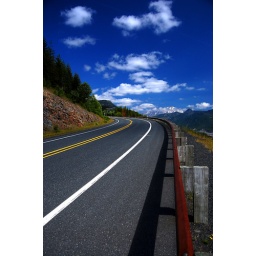
On the wonderful highway to Mount St.Helens. The snow clad mountain can be seen in the distance.